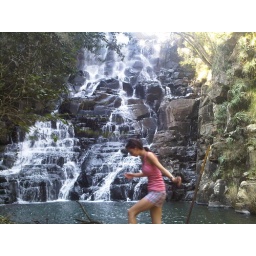
...Ruined by girl in pink shirt.